Epsom

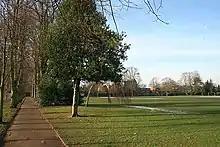
Alexandra Recreation Ground

Following the Act of Uniformity 1662, local nonconformists began meeting in small groups at Ewell, before establishing themselves at Epsom in around 1688. The Dissenting community flourished in the town in the late 17th and early 18th centuries and, in 1720, the first purpose-built meeting house was constructed on Church Street. As the population of the town decreased in the later 18th century, the congregation declined and the meeting house appears to have been sold by 1803, but remained in use for worship. A new, Gothic revival congregational church was opened in 1905 on the same site. Much of the church, including the roof and organ, was destroyed in fire in 1961, but the building was rebuilt two years later. It was renamed Epsom United Reformed Church in 1972.